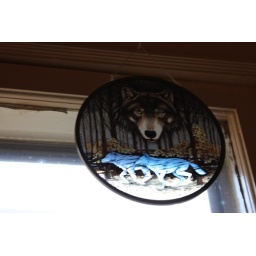
This suncatcher belongs to our landlords and hangs in a window just outside the front door of our apartment.